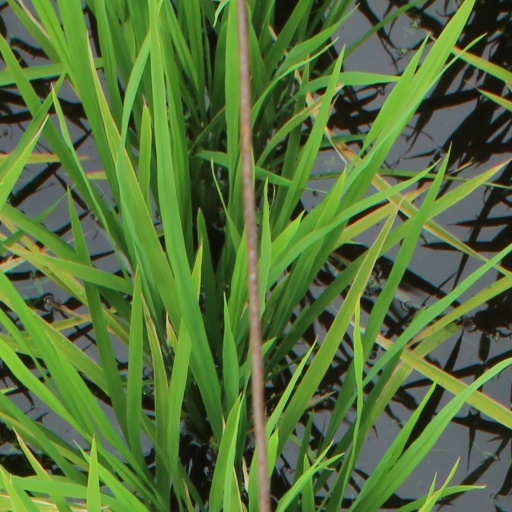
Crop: rice